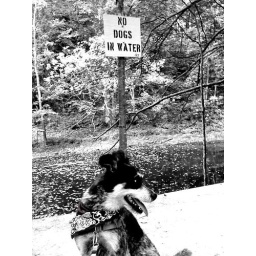
oh great.. now in black and white